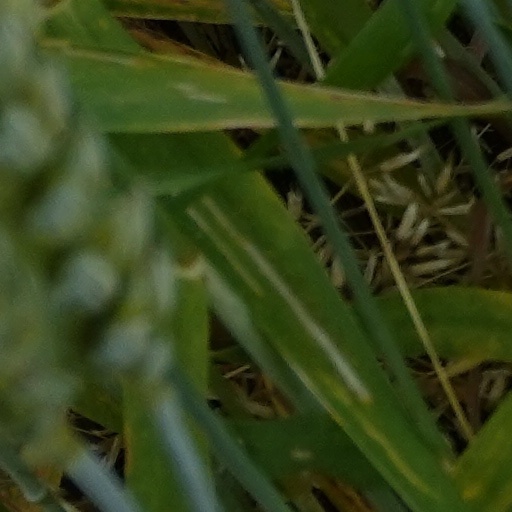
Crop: wheat